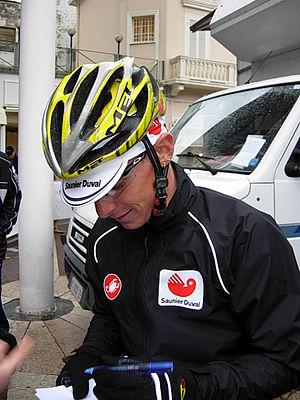
La 9ᵉ étape du Tour de France 2008 s'est déroulée le 13 juillet. Le parcours de 224 km reliait Toulouse à Bagnères-de-Bigorre.
Riccardo Riccò est un coureur cycliste italien, professionnel entre 2006 et février 2011. Il est surnommé le « Cobra ». Durant sa carrière, il a été au centre de plusieurs affaires de dopage. Il est expulsé du Tour de France 2008, après un contrôle positif à l'EPO. Fin 2010, il revient à la compétition, mais en février 2011 il est licencié par son équipe Vacansoleil-DCM, après être tombé malade à la suite d'une auto-transfusion. Le 19 avril 2012, le tribunal antidopage italien le reconnaît coupable de s'être fait une auto-transfusion sanguine et le suspend de toutes compétitions pour 12 ans.